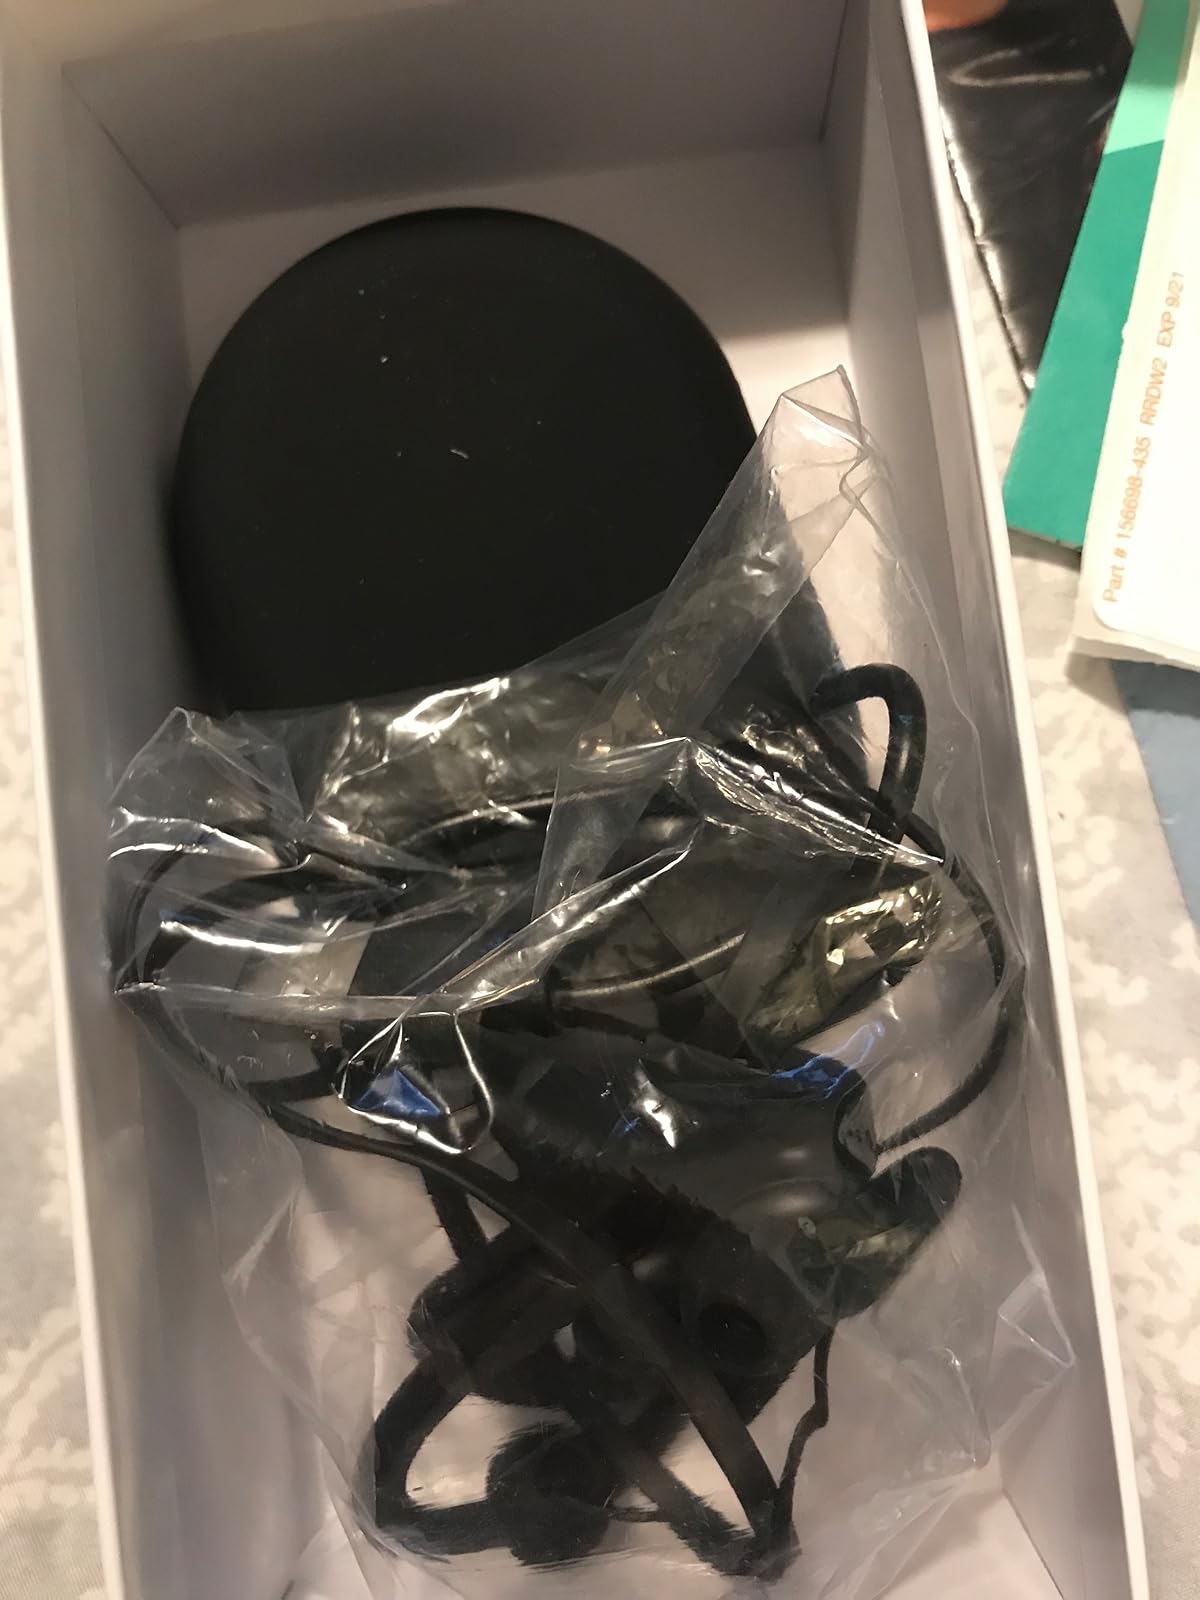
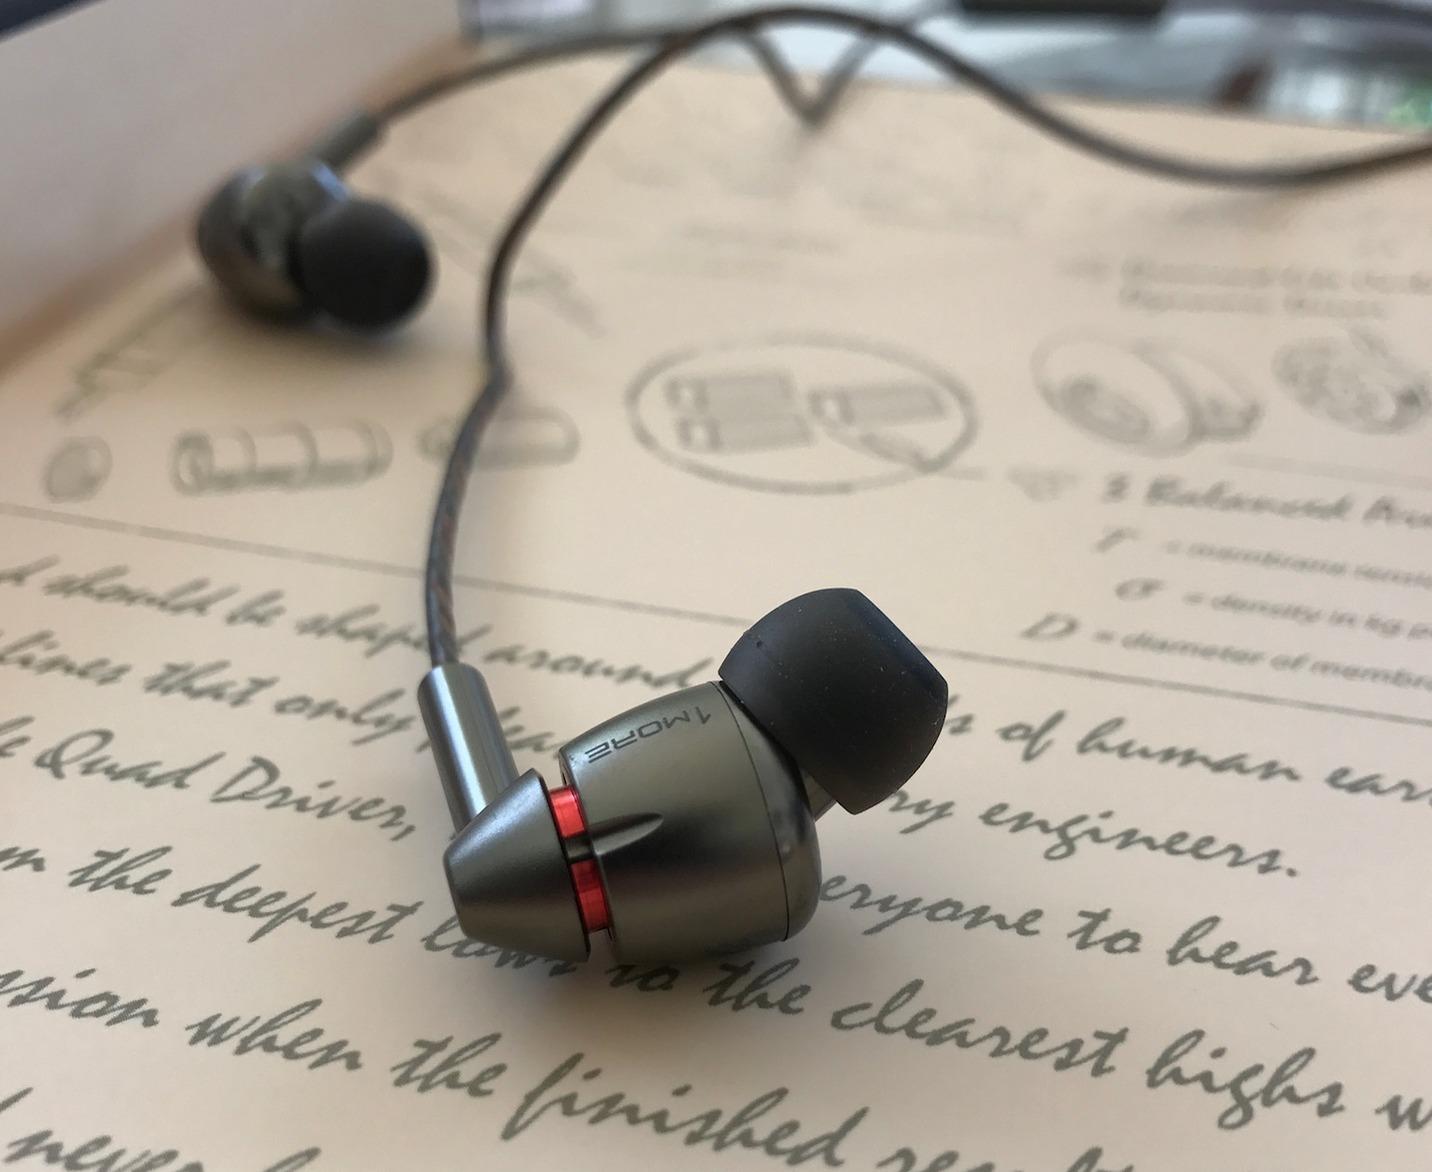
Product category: headphones
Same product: no